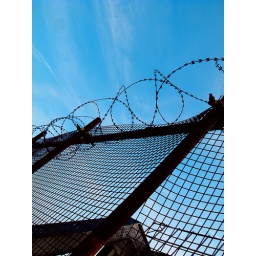
A fence blocking entry to a bridge in Dunston Gateshead Tyne and Wear.